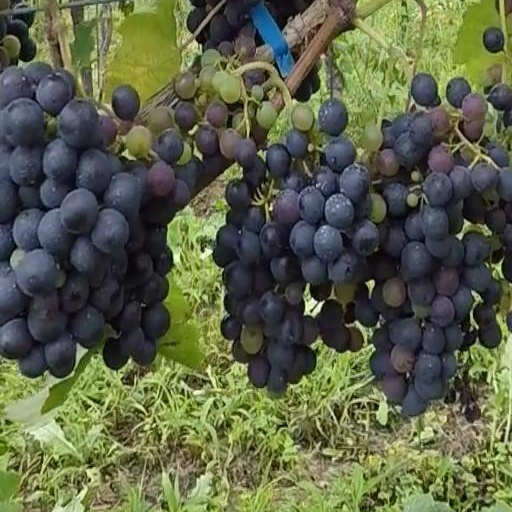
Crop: grape